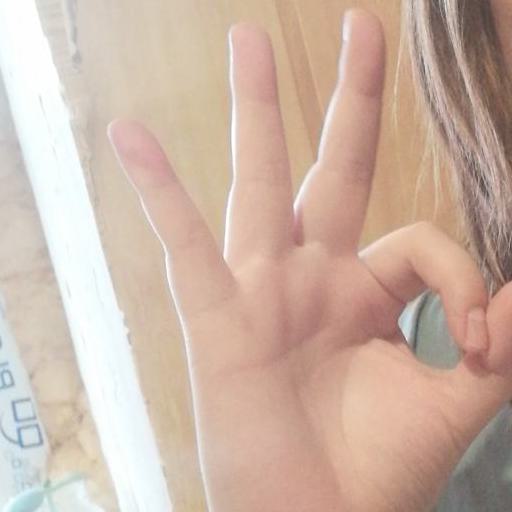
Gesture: ok